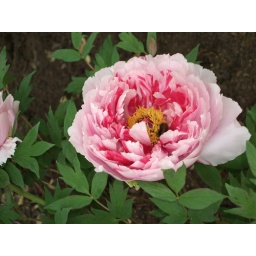
pink and white peony...a bee in it!